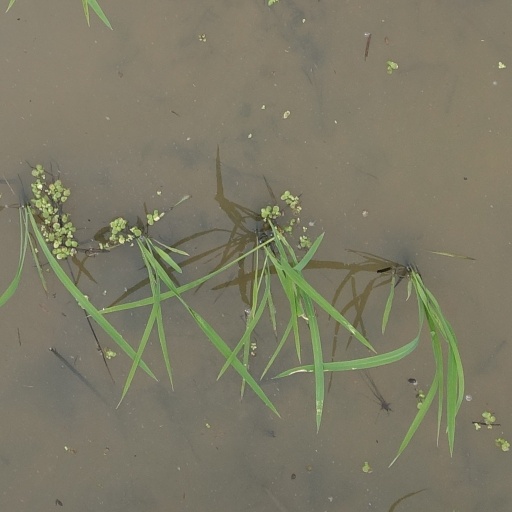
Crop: rice